Niggas in Paris

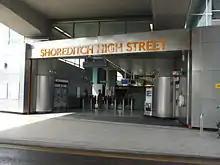
For its premiere in February 2012, the song's music video was projected onto the entrance of Shoreditch High Street railway station in East London ("pictured").

The song was produced by Hit-Boy, West, and Mike Dean, with additional production from Anthony Kilhoffer. The beat was made by record producer Hit-Boy, who had met West in 2007 and Jay-Z through him, and had previously crafted several rejected beats for the project. Hit-Boy had planned on giving the beat to his associate Chilly Chill before receiving a call from Don C asking for it. The producers co-wrote the song with Jay-Z, while Reverend W.A. Donaldson received a songwriting credit due to being sampled. West came up with the idea of sampling a couple of excerpts from actor Will Ferrell's character Chazz Michael Michaels in the 2007 sports comedy film "Blades of Glory". During the album's sessions, West offered the beat of "Niggas in Paris" to fellow rapper and GOOD Music signee Pusha T, who rejected it as he felt it too playful for his disposition. Parts of the song were taken from the album's sessions at the Le Meurice hotel in Paris during November 2010, while the later sessions at The Mercer Hotel were held over three weeks in 2011.